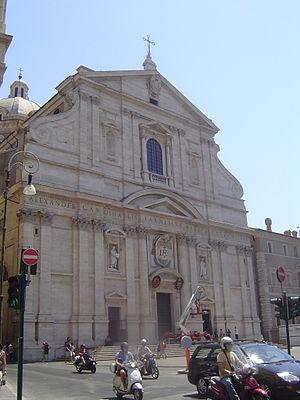
La Piazza del Gesù est une place de Rome, qui tire son nom de l'église du Gesù de l'ordre des Jésuites.
L'église Saint-Martin de Bamberg est une église catholique du XVIIᵉ siècle, dédiée à saint Martin et située dans le centre-ville de Bamberg en Bavière. Construite en style baroque à partir de 1686 par les jésuites en lieu et place de la chapelle d'un ancien couvent de religieuses carmélites, l'église fut d'abord dédiée au Nom de Jésus. Lorsqu'elle devient église paroissiale en 1806, elle reçoit le patronage de saint Martin.